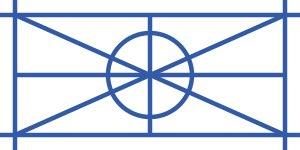
Valaques est un terme polysémique qui peut désigner en français :